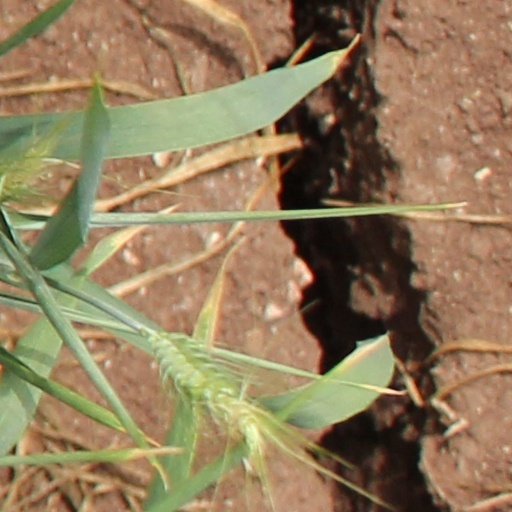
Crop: wheat